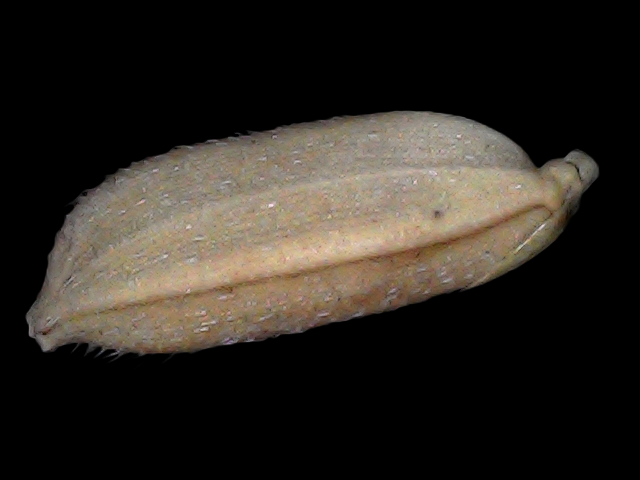
Rice variety: Br22